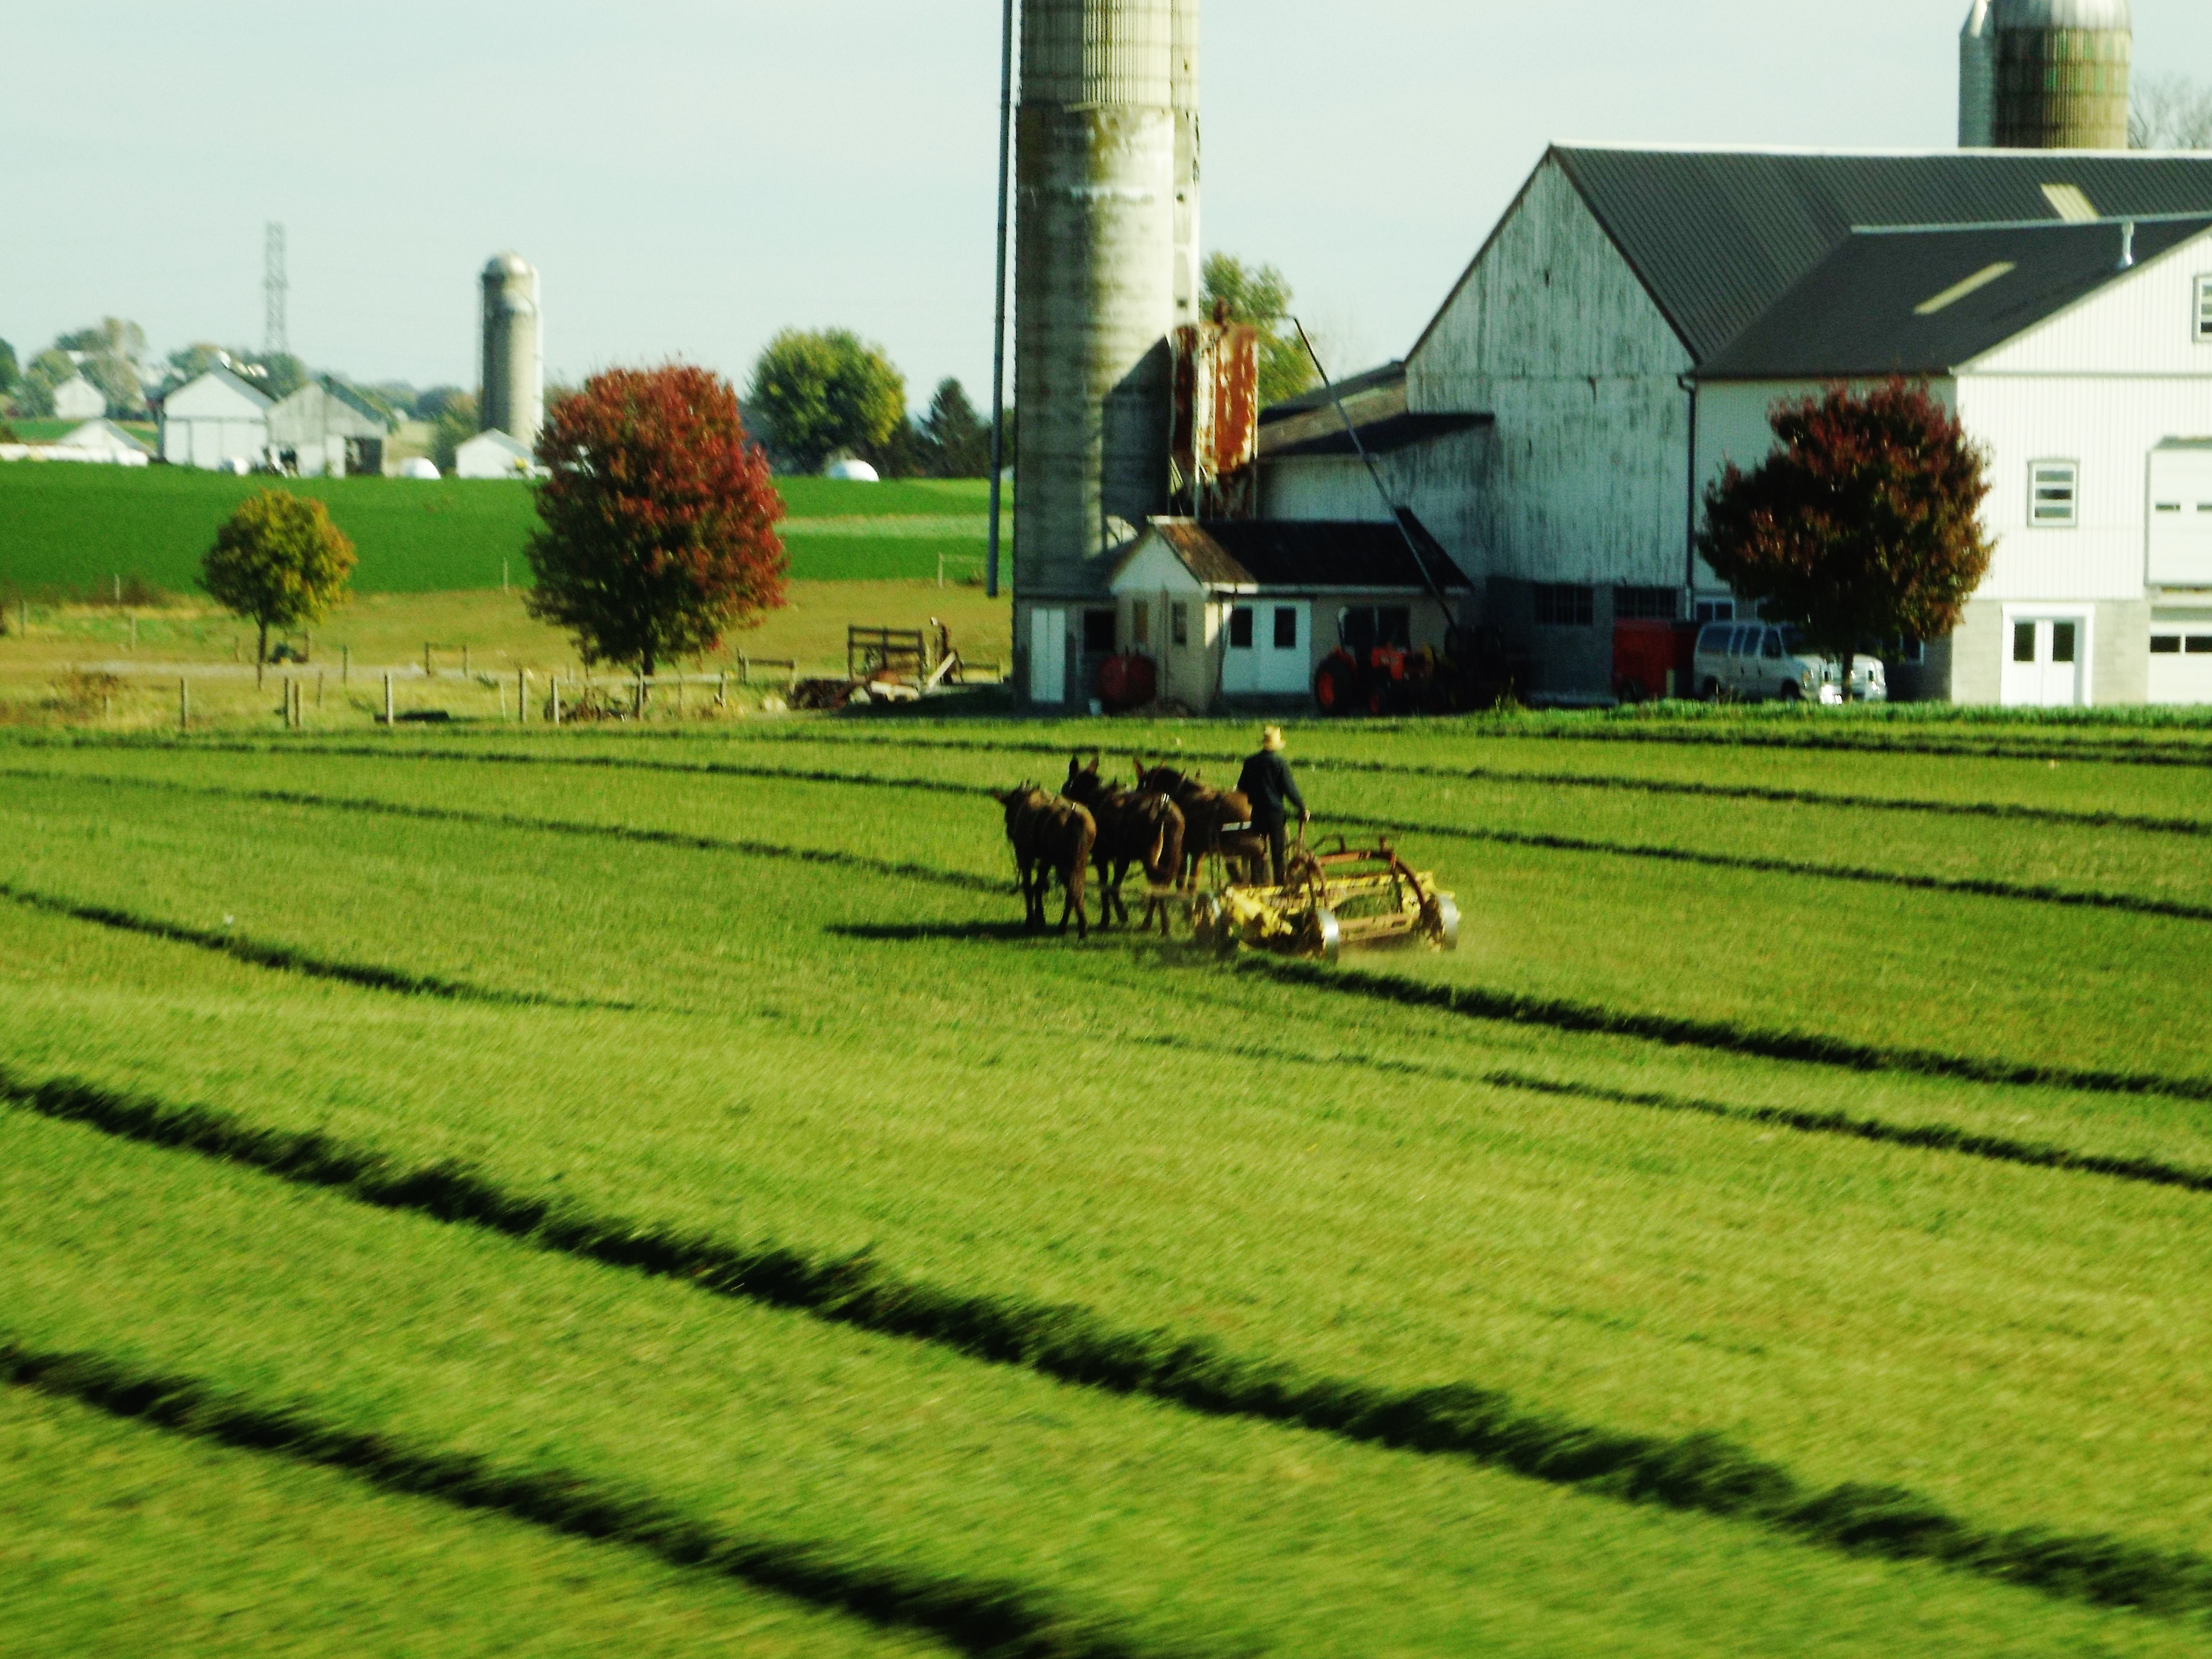
grass, field, farm, lawn, meadow, flower, vehicle, crop, pasture, grazing, agriculture, plain, grassland, plantation, rural area, paddy field, grass family